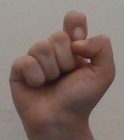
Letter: fa